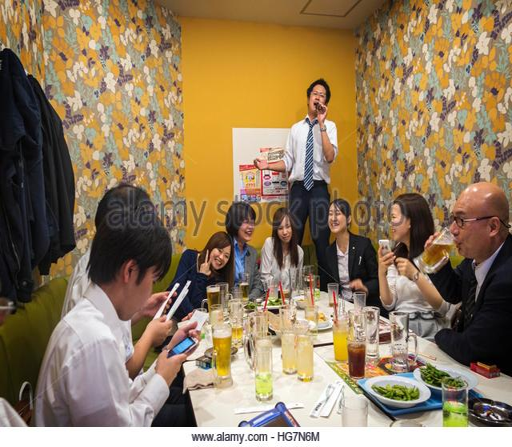
a young man sings to diners